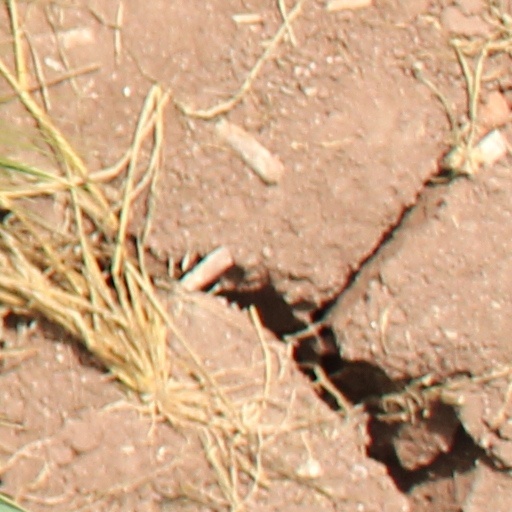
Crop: wheat